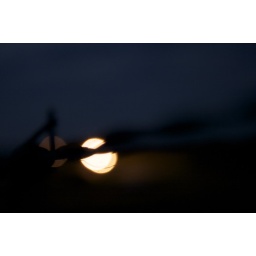
Barbed wire fence with a house light in the background taken at midnight